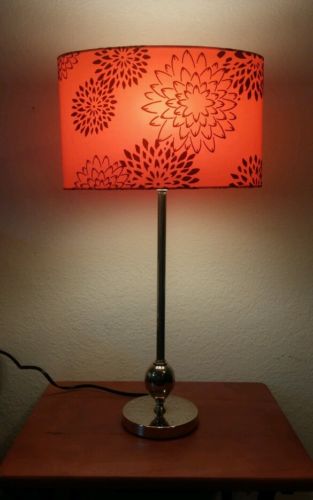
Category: lamp